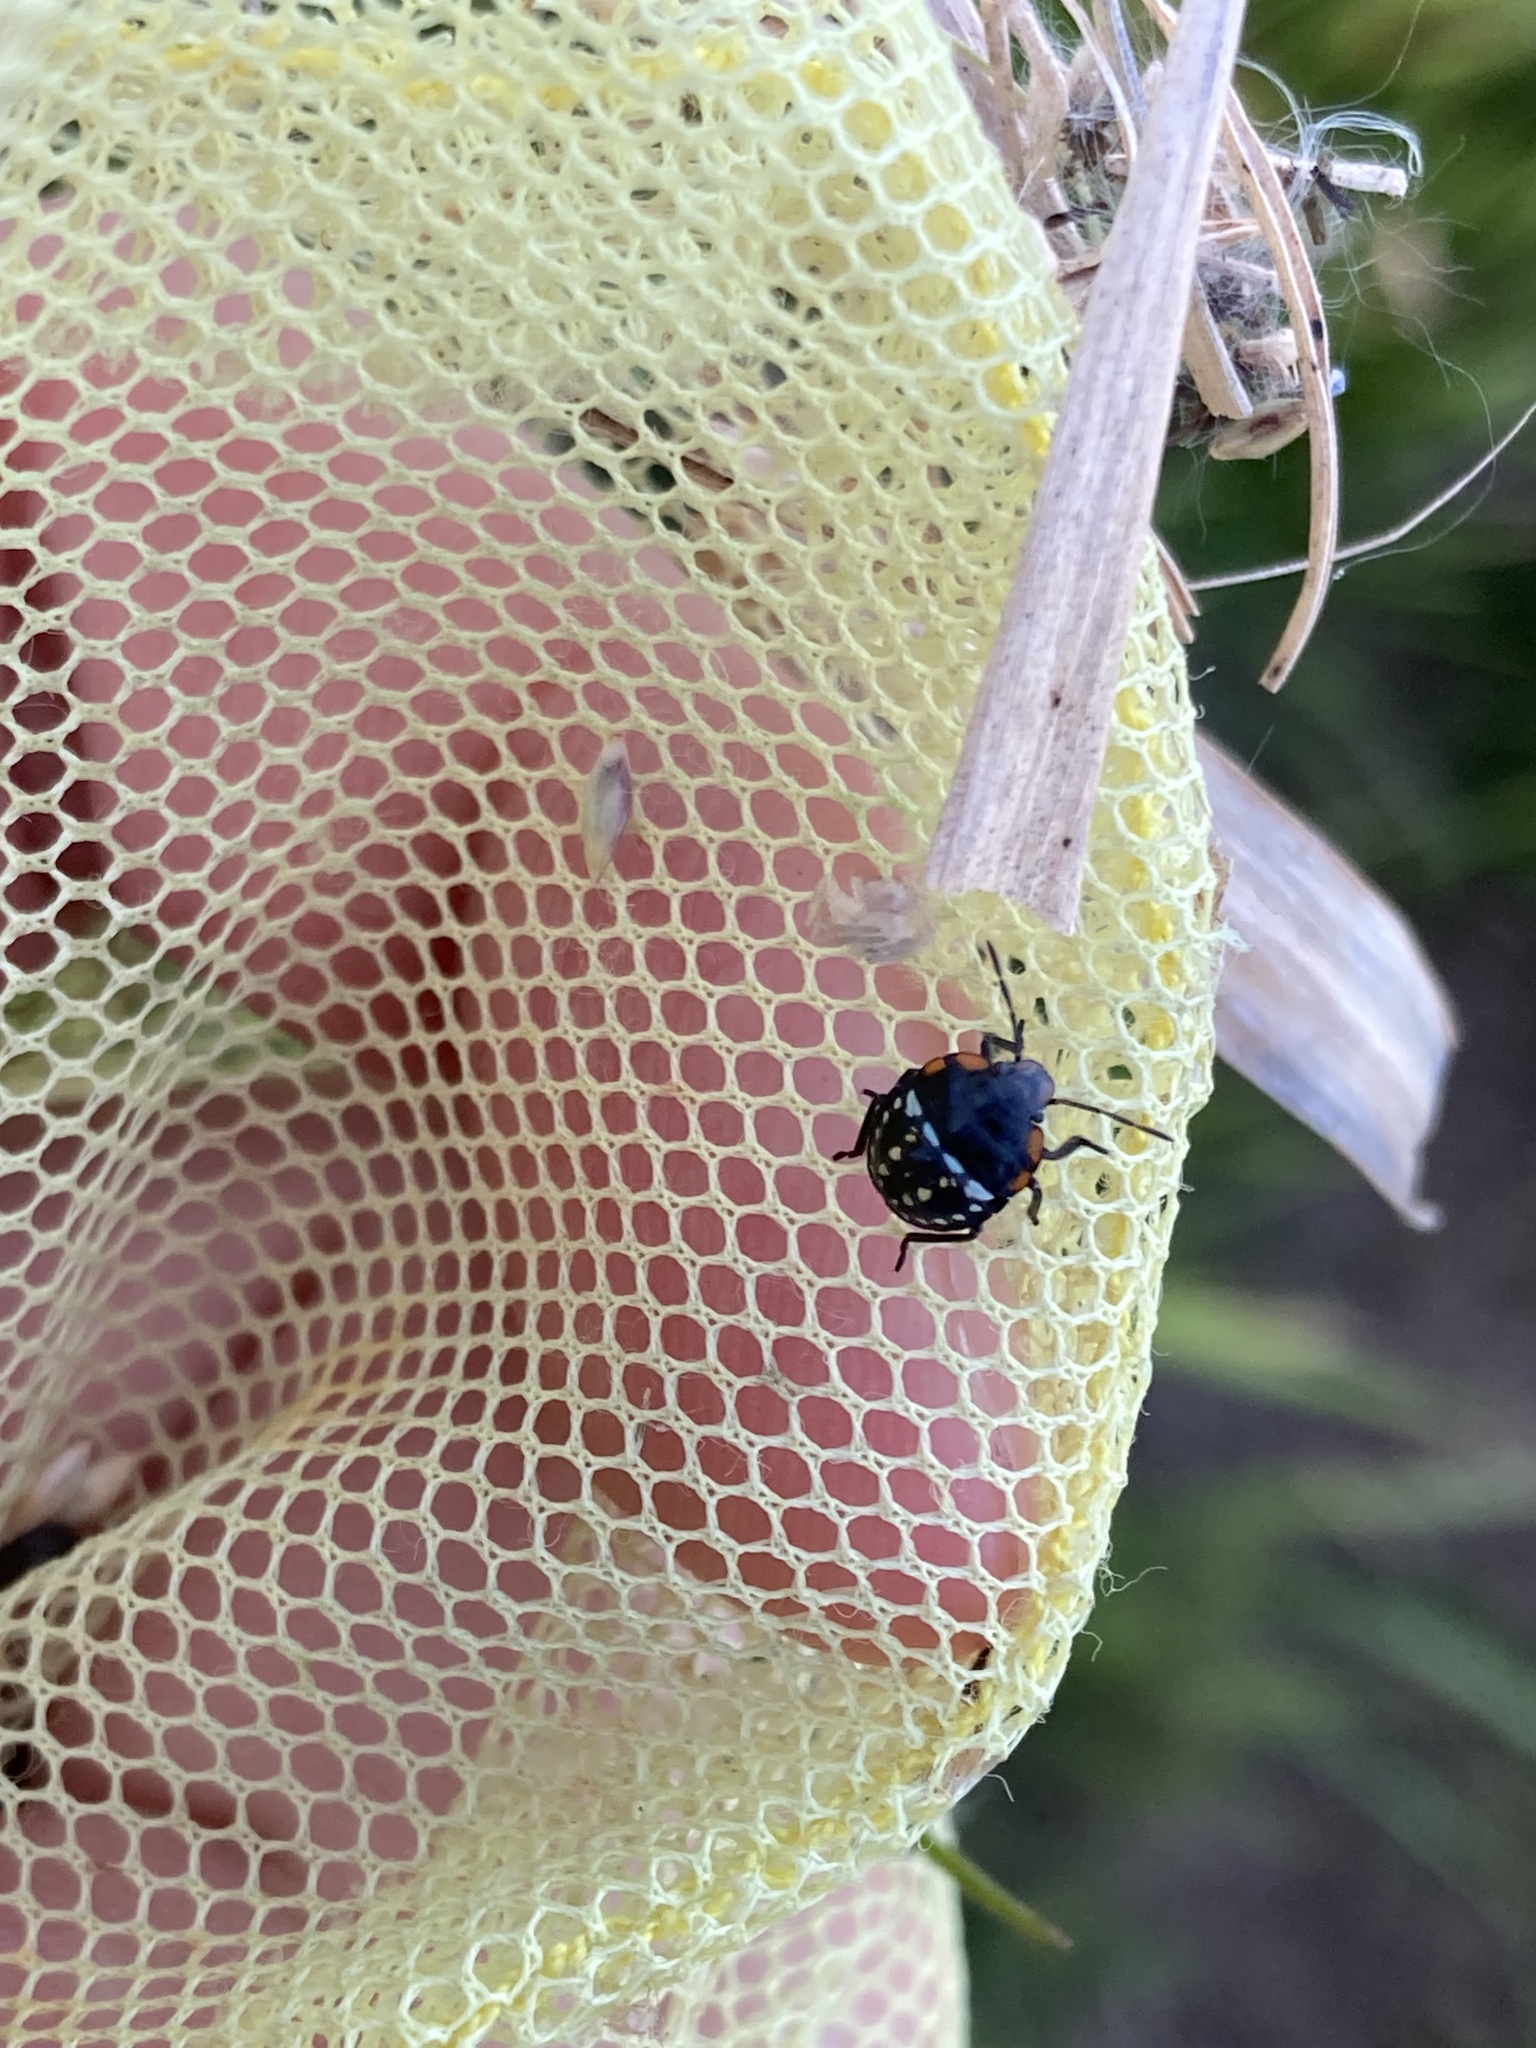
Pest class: stink_bug